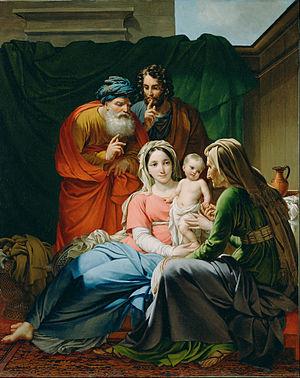
Joseph Paelinck, né à Oostakker le 20 mars 1781 et mort à Bruxelles le 9 juin 1839 ou le 19 juin 1839, est un peintre belge.